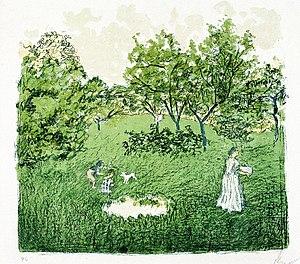
Pierre Bonnard, né le 3 octobre 1867 à Fontenay-aux-Roses et mort le 23 janvier 1947 au Cannet, est un peintre, décorateur, illustrateur, lithographe, graveur et sculpteur français.